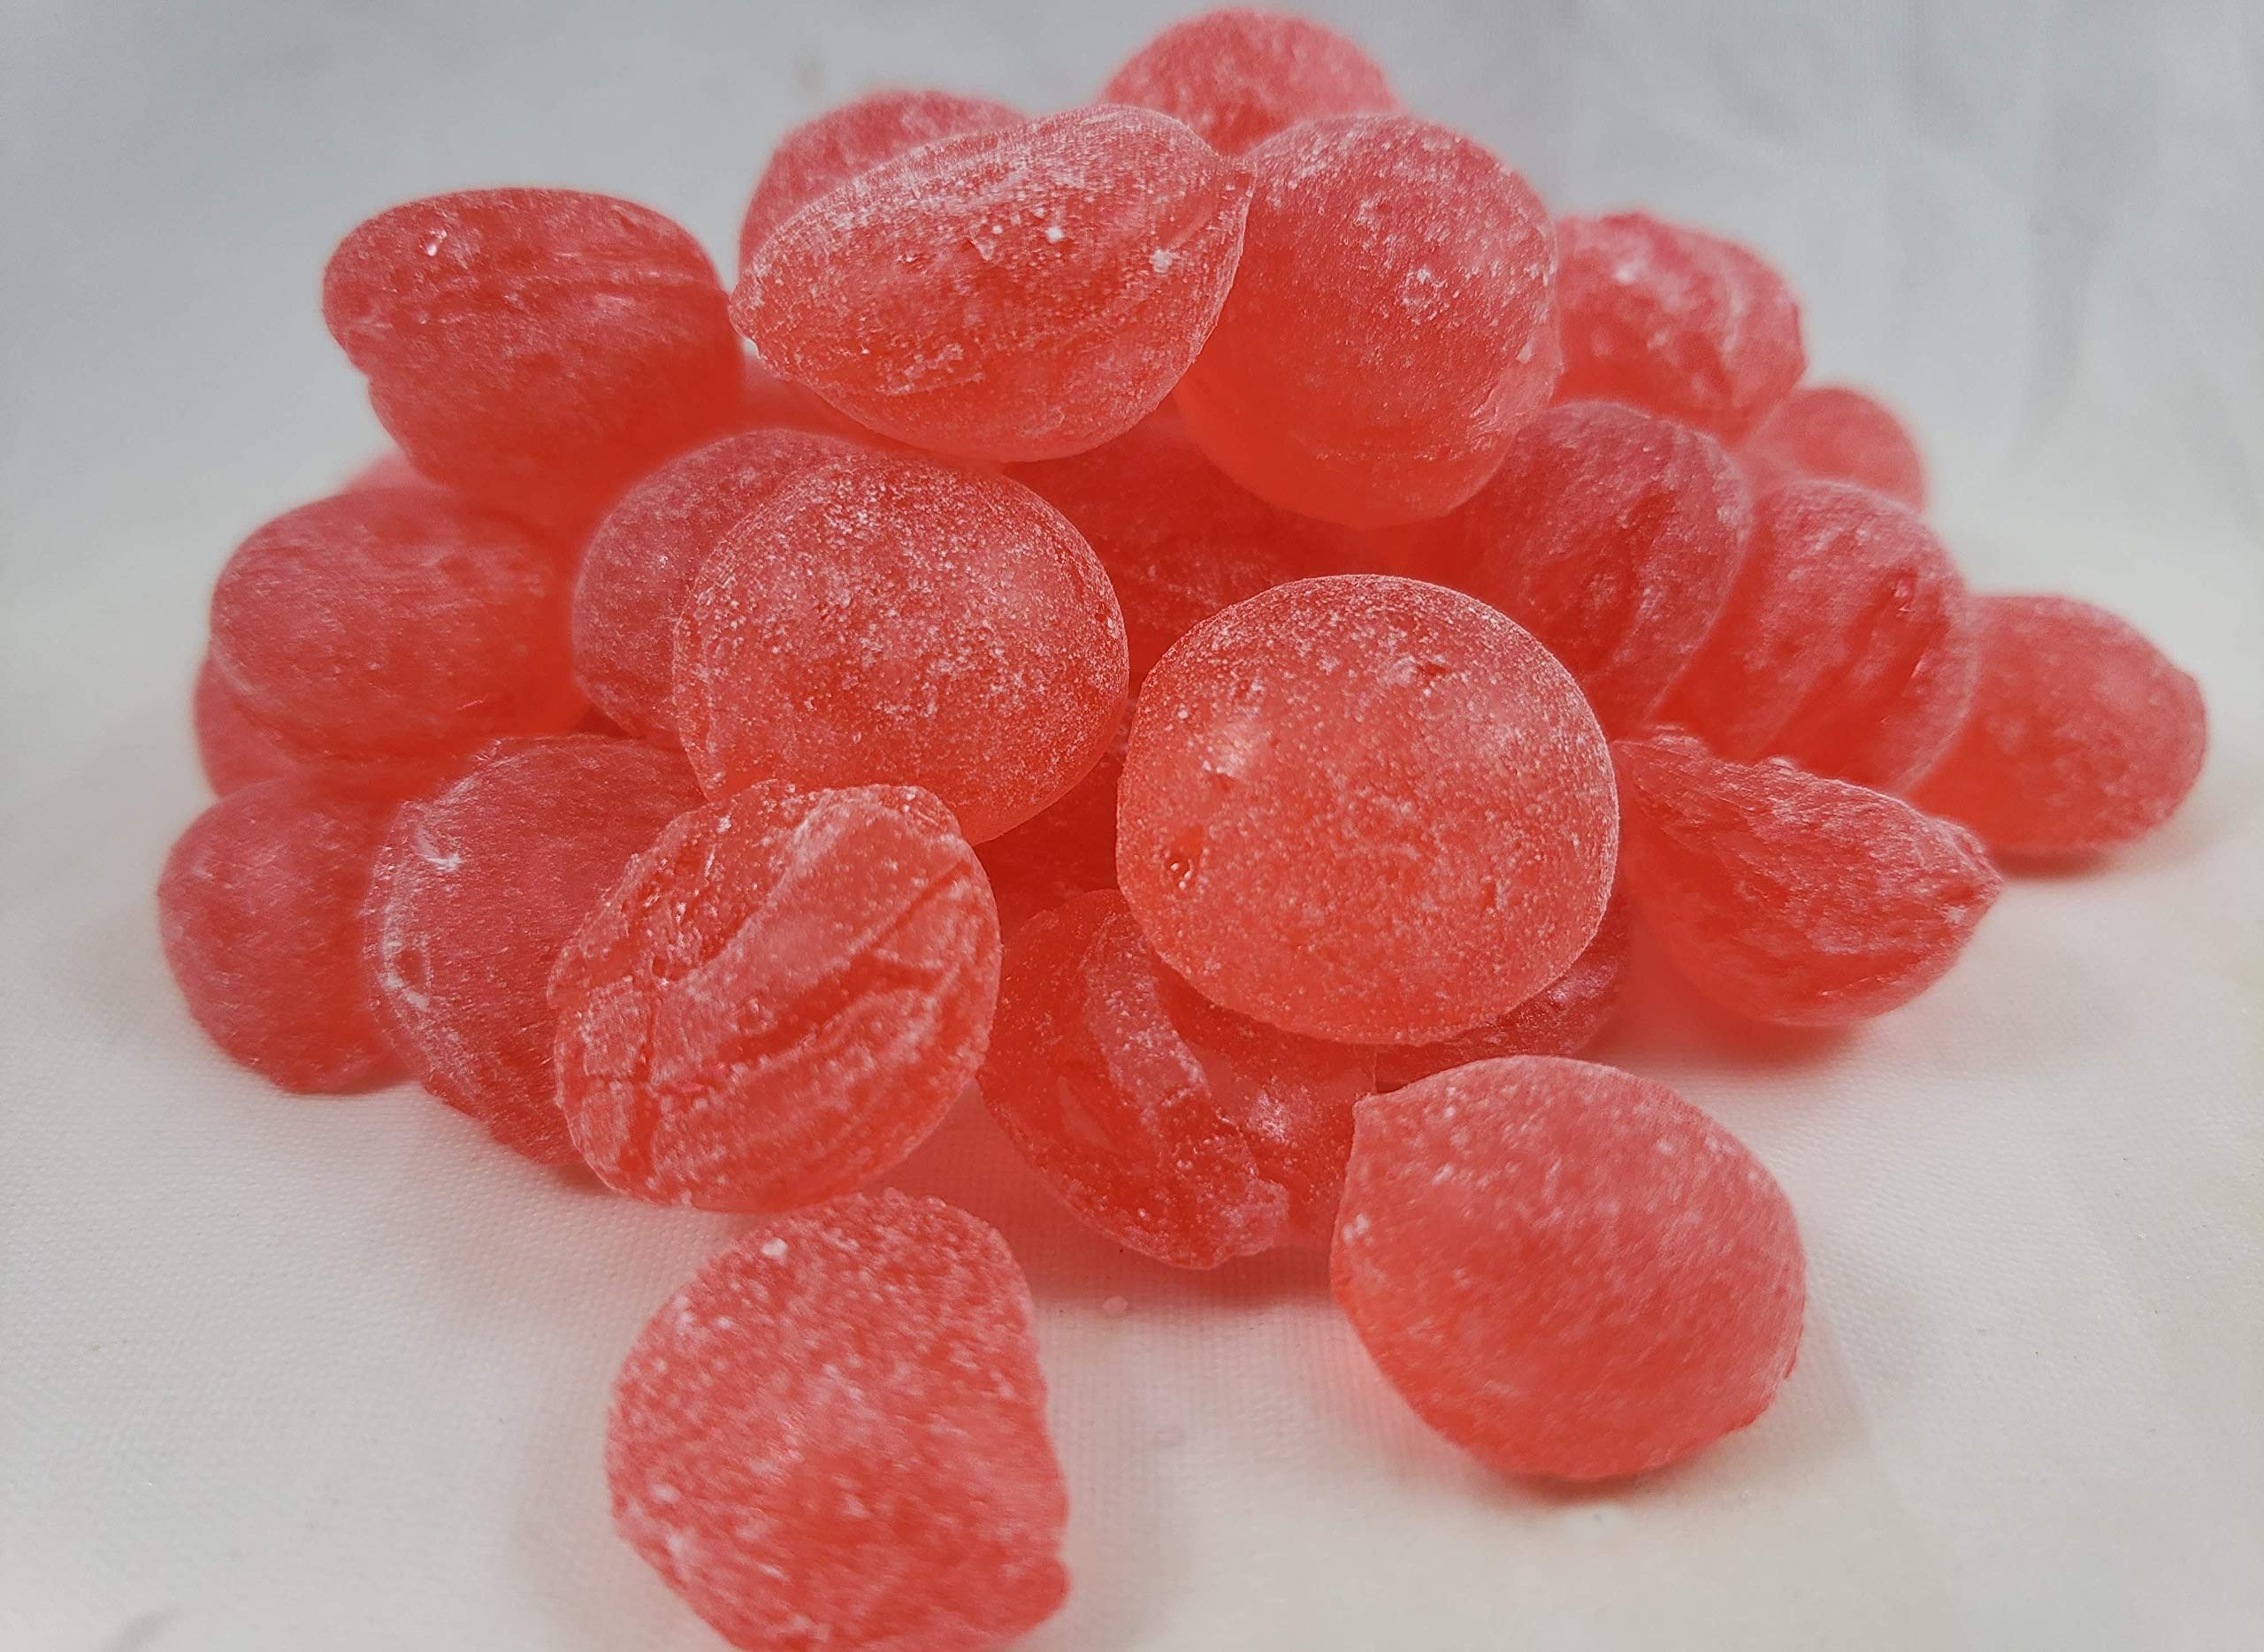
Item Name: Sassafras Kettle-Cooked Hard Candy Drops, 3 Pack of 4.5 oz.
Bullet Point 1: Pack of 3 - 4.5 oz bags
Bullet Point 2: New and improved recipe, 9/13/21! Now even more Sassafras flavot
Bullet Point 3: Fat Free
Bullet Point 4: Gluten Free
Bullet Point 5: Made in the USA!
Product Description: <p>Sassafras trees are native to the eastern United States and have long been used for making tea, flavoring root beer sodas and other culinary and medicinal uses. Our handmade Sassafras candy invokes the nostalgia of days gone by in a sweet and savory candy drop.</p><p><b>Ingredients: Sugar, corn syrup, artificial flavor, artificial color.</b></p><p>Our candy is cooked in a copper kettle with top quality ingredients before being formed by vintage equipment. We're proud to say our candies our family made in the USA!</p><p>Manufactured in a facility that processes tree nuts, peanuts, dairy and soy products. Do not eat if you have allergies to these products.</p><p><b>Our commercial facility is inspected by the NC Department of Agriculture.</b></p>
Value: 13.5
Unit: Ounce

Price: 17.99